Holy Trinity Church, Vaasa

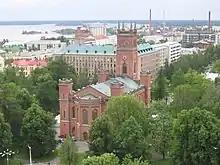

The Vaasa Holy Trinity Church, or simply the Vaasa Church, is a church located in the city center of Vaasa in Ostrobothnia, Finland. The 900-seat red-brick church, designed by architect Carl Axel Setterberg, was completed in 1869.